Dina Belenkaya

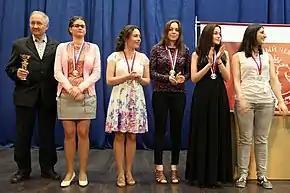
Belenkaya (third from right) at the 2016 Russian Team Championship

Belenkaya has competed in the Russian Women's Team Championship six times since 2015. Representing the St. Petersburg team SDYUSSHOR SHSH (Specialized Children and Youth Olympic Reserve School Chess and Checkers) in 2015, she won a silver medal in the 2015 ten-team tournament together with Anastasia Bodnaruk, Evgenija Ovod, and Alina Balaian. This result also earned them a place in the European Club Cup later that year. Individually, Belenkaya did not fare well, scoring 3/7 and losing 9 rating points. Belenkaya fared better at her following appearances in the event, gaining rating points at her next five Russian Women's Team Championships. The team won the silver medal again in 2016 with a similar set of players, only moving Balaian to the reserve board and replacing her with Anna Styazhkina. Belenkaya scored 5/8 and gained 10 rating points. While the team only won the bronze medal in 2017 and 2018, Belenkaya scored 5/7 and 6/8 those years, gaining 16 and 11 rating points respectively. The team won the silver medal again in 2019. Although they did not win a medal in 2021, Belenkaya had a performance rating of 2434, her best at the event, and gained 37 rating points.